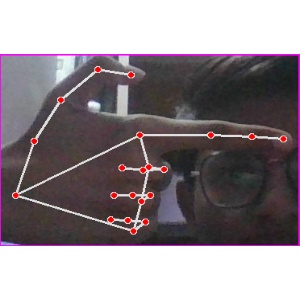
अक्षर: ब